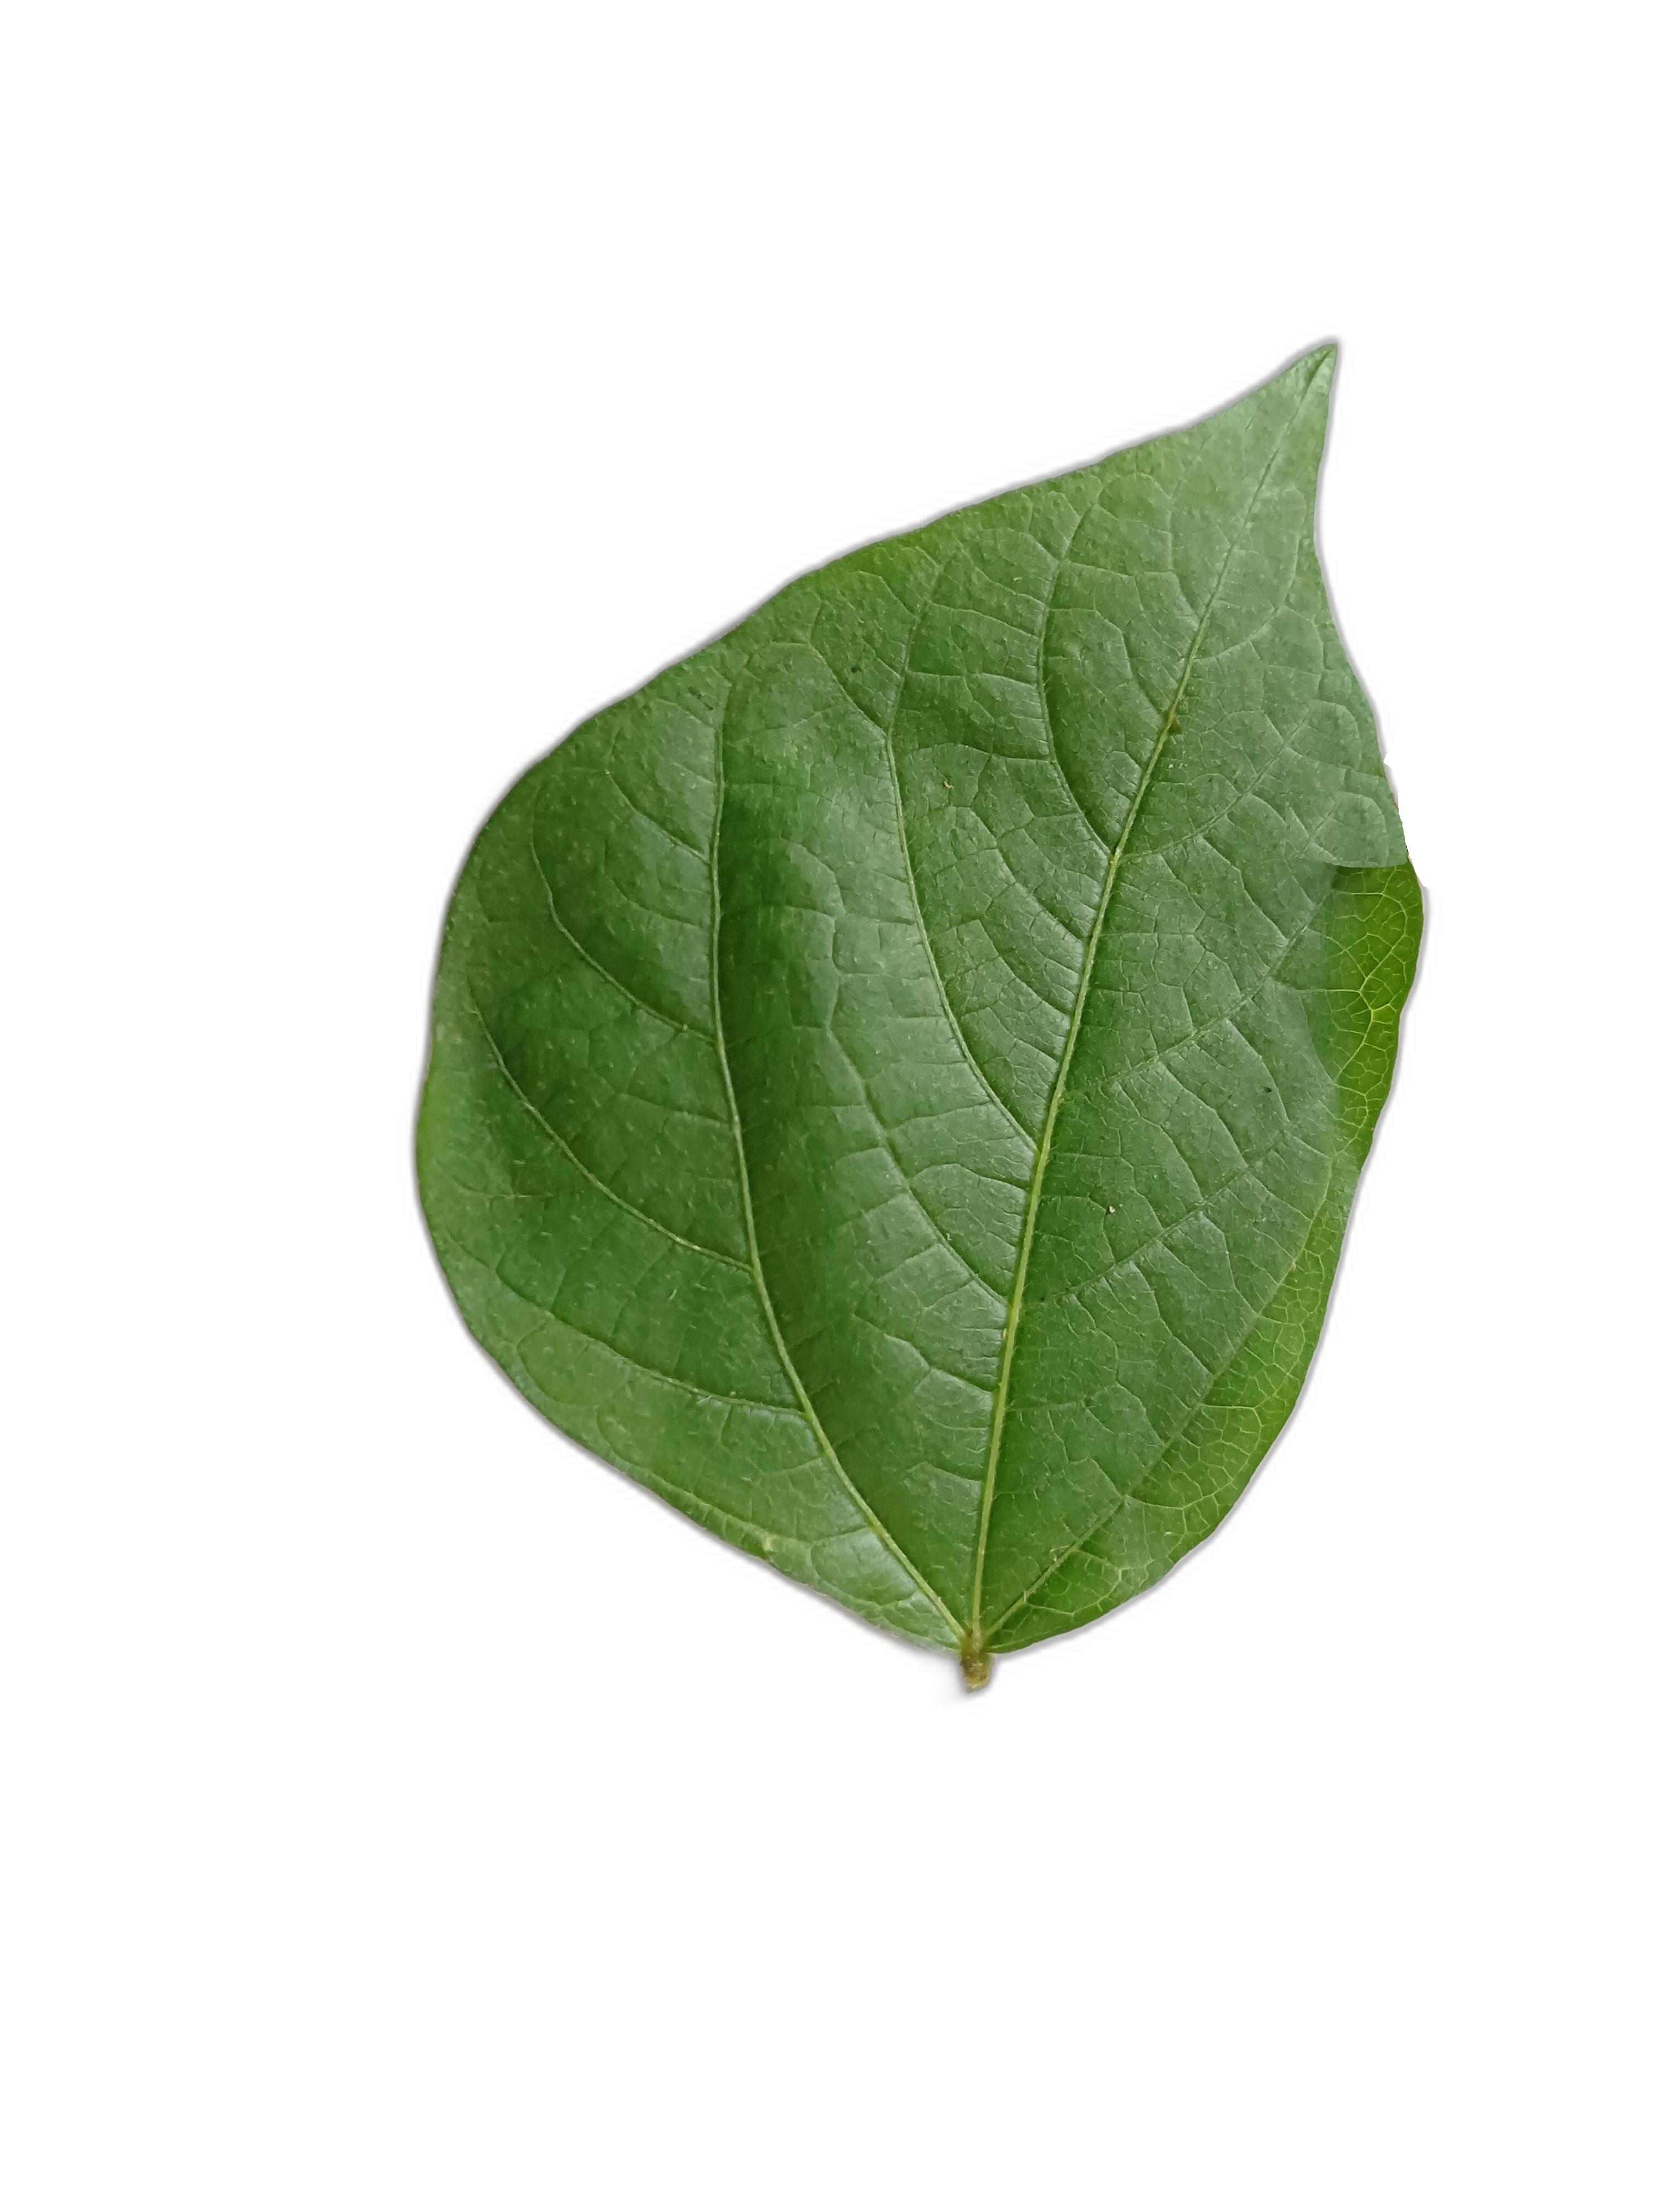
Label: Healthy